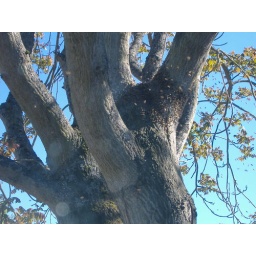
This is from the day the swarm found a place to live in the tree in front of my house